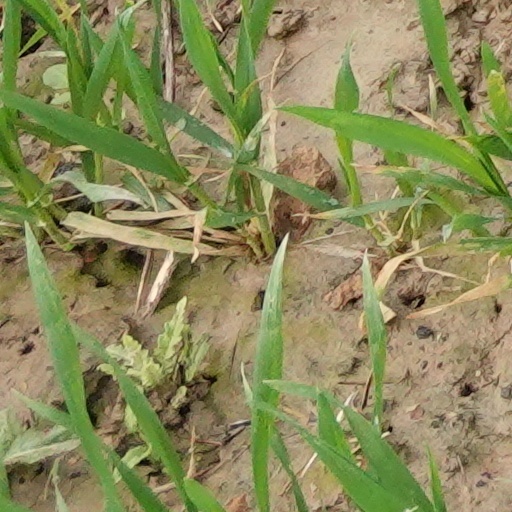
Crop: wheat